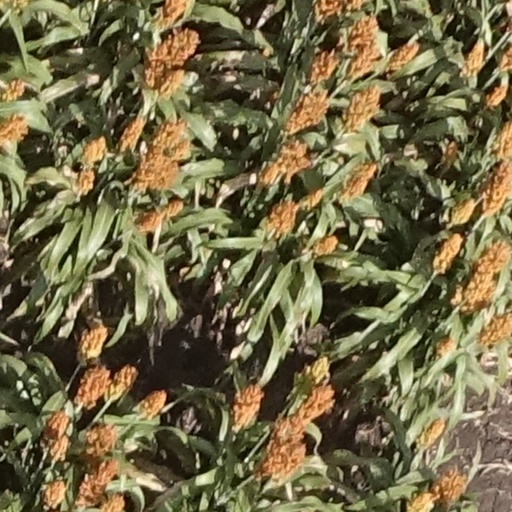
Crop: sorghum